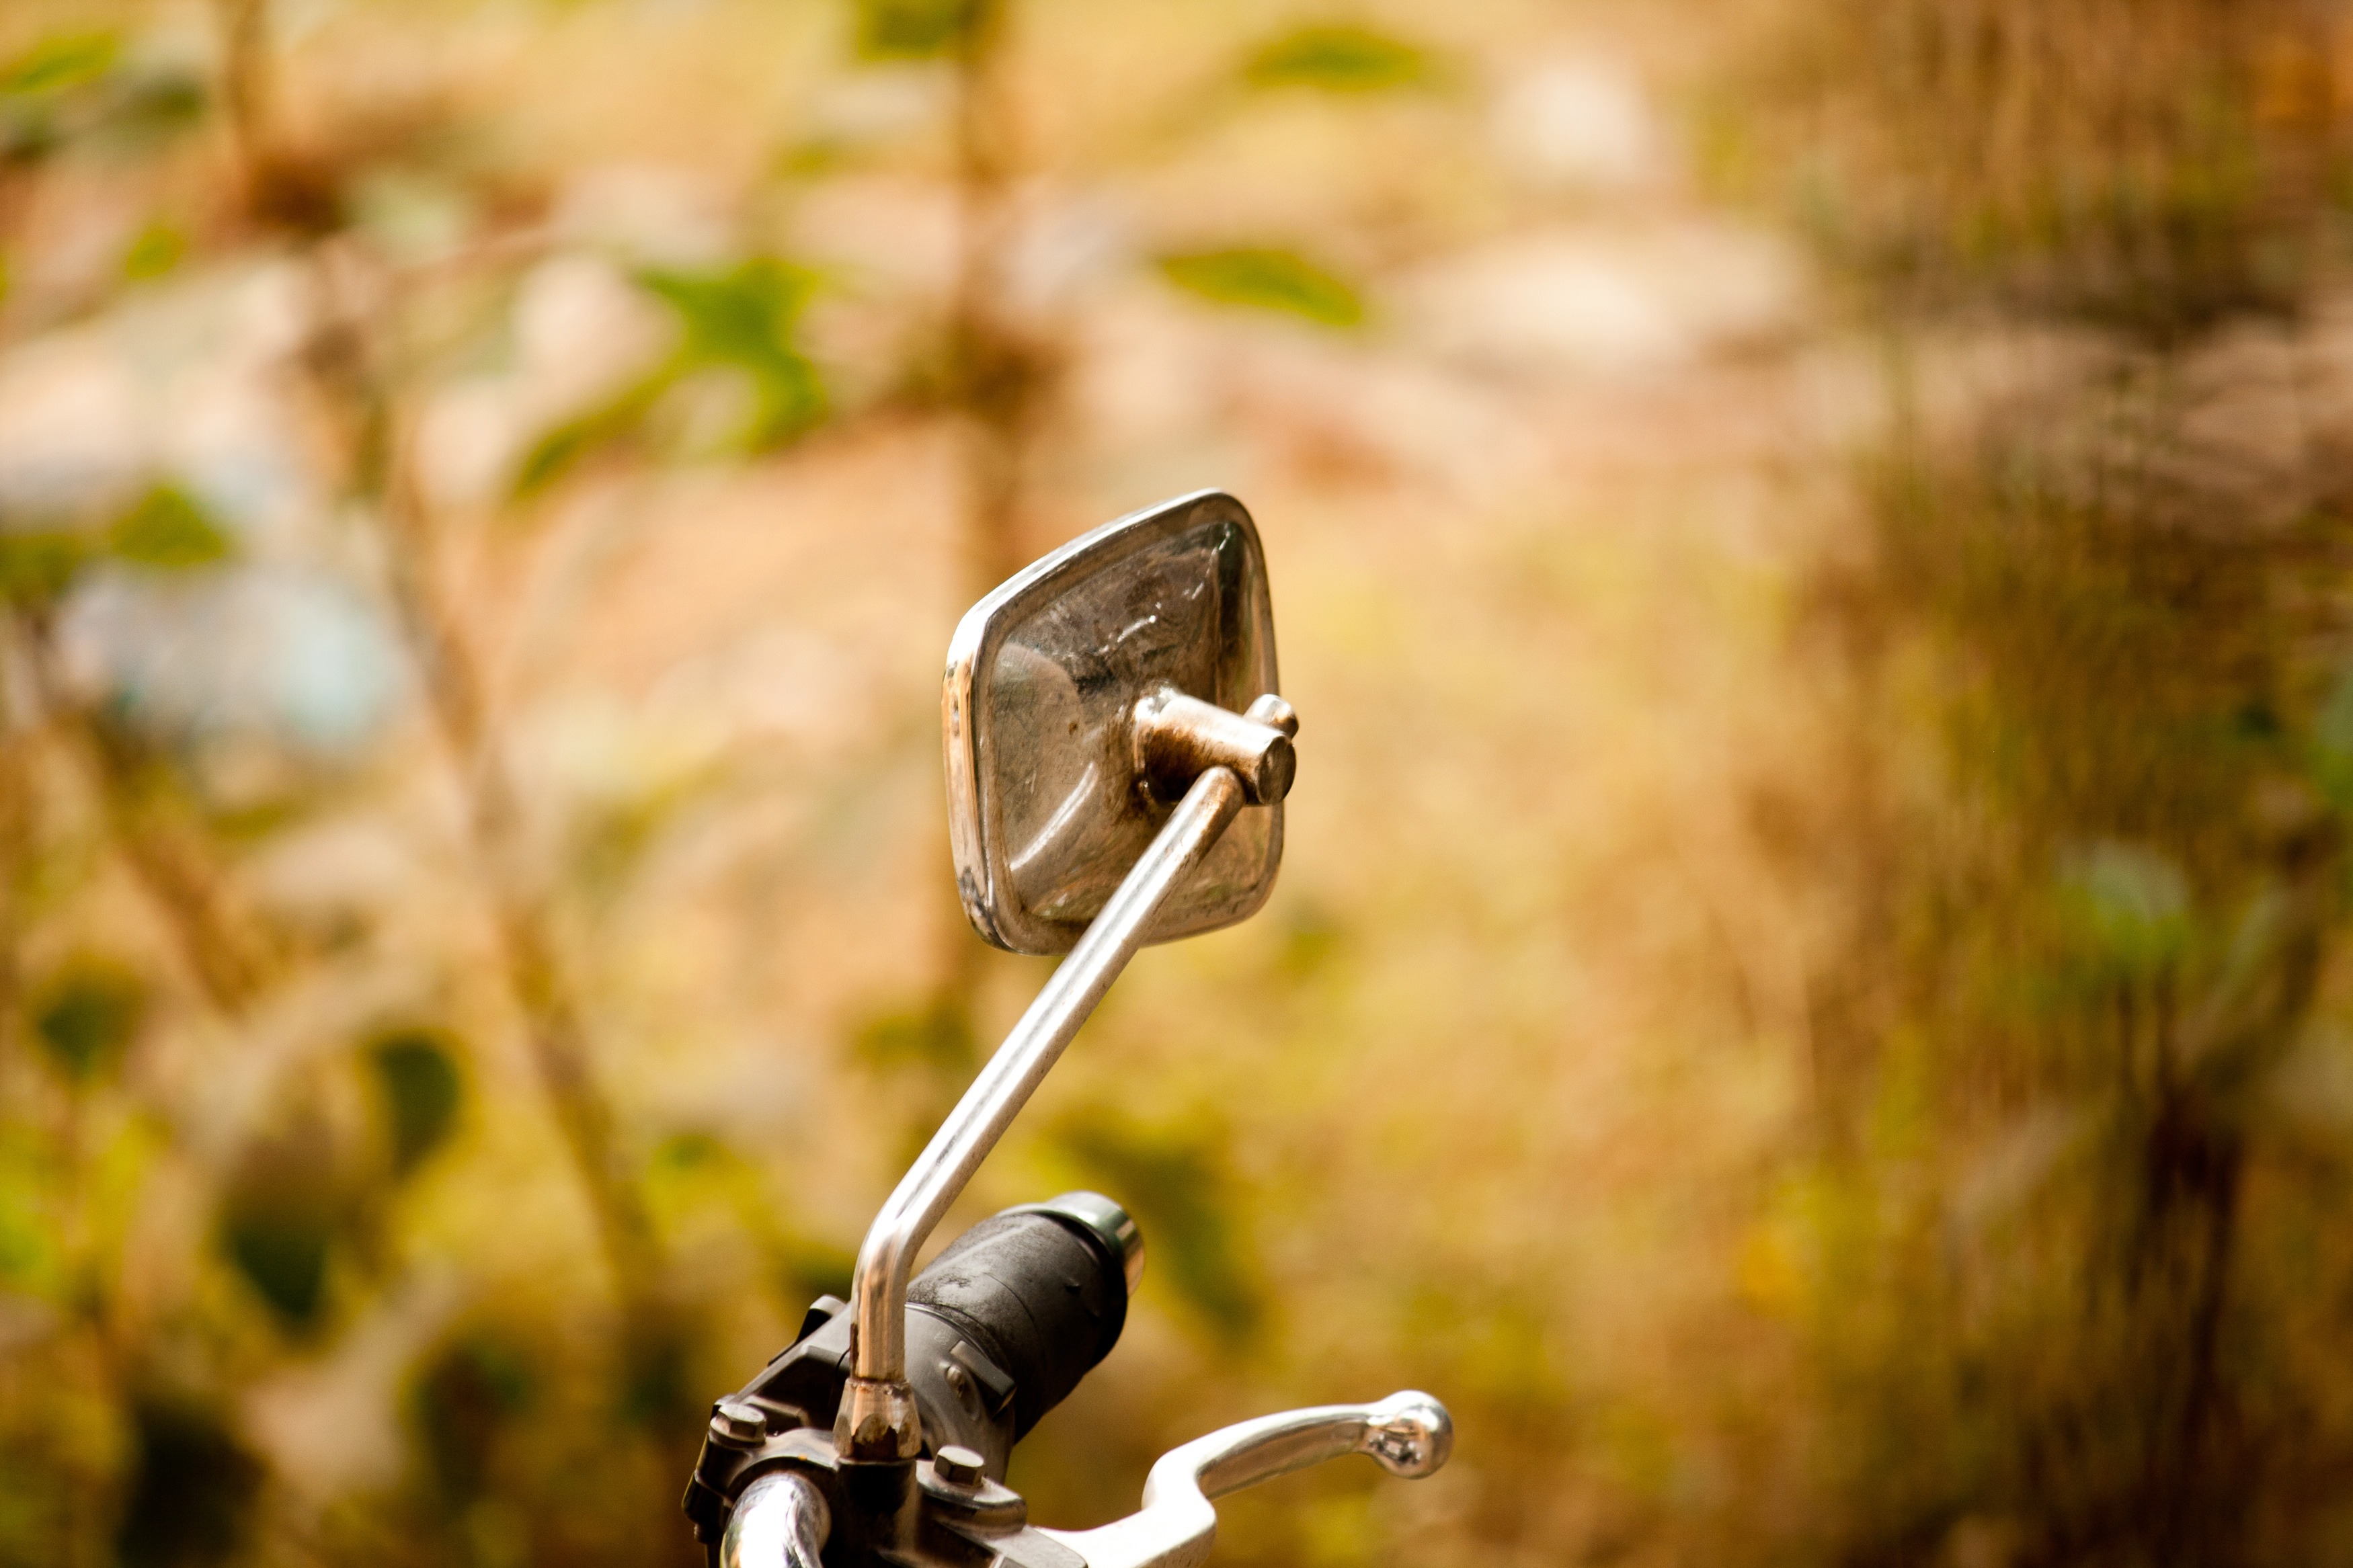
tree, nature, light, photography, sunlight, leaf, flower, bicycle, bike, transportation, transport, green, vehicle, autumn, season, mountain bike, rear view mirror, chrome, mirror, macro photography, mountain biking